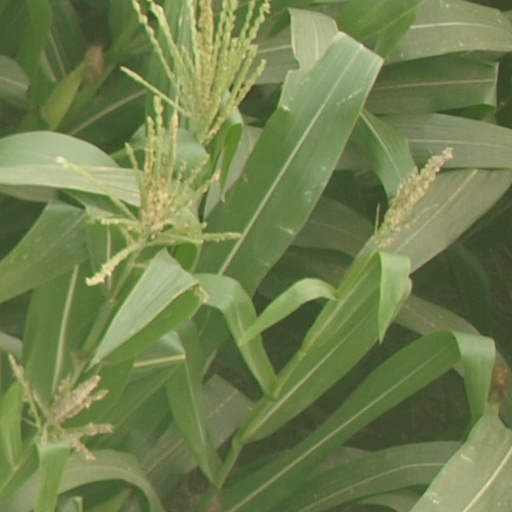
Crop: maize; corn